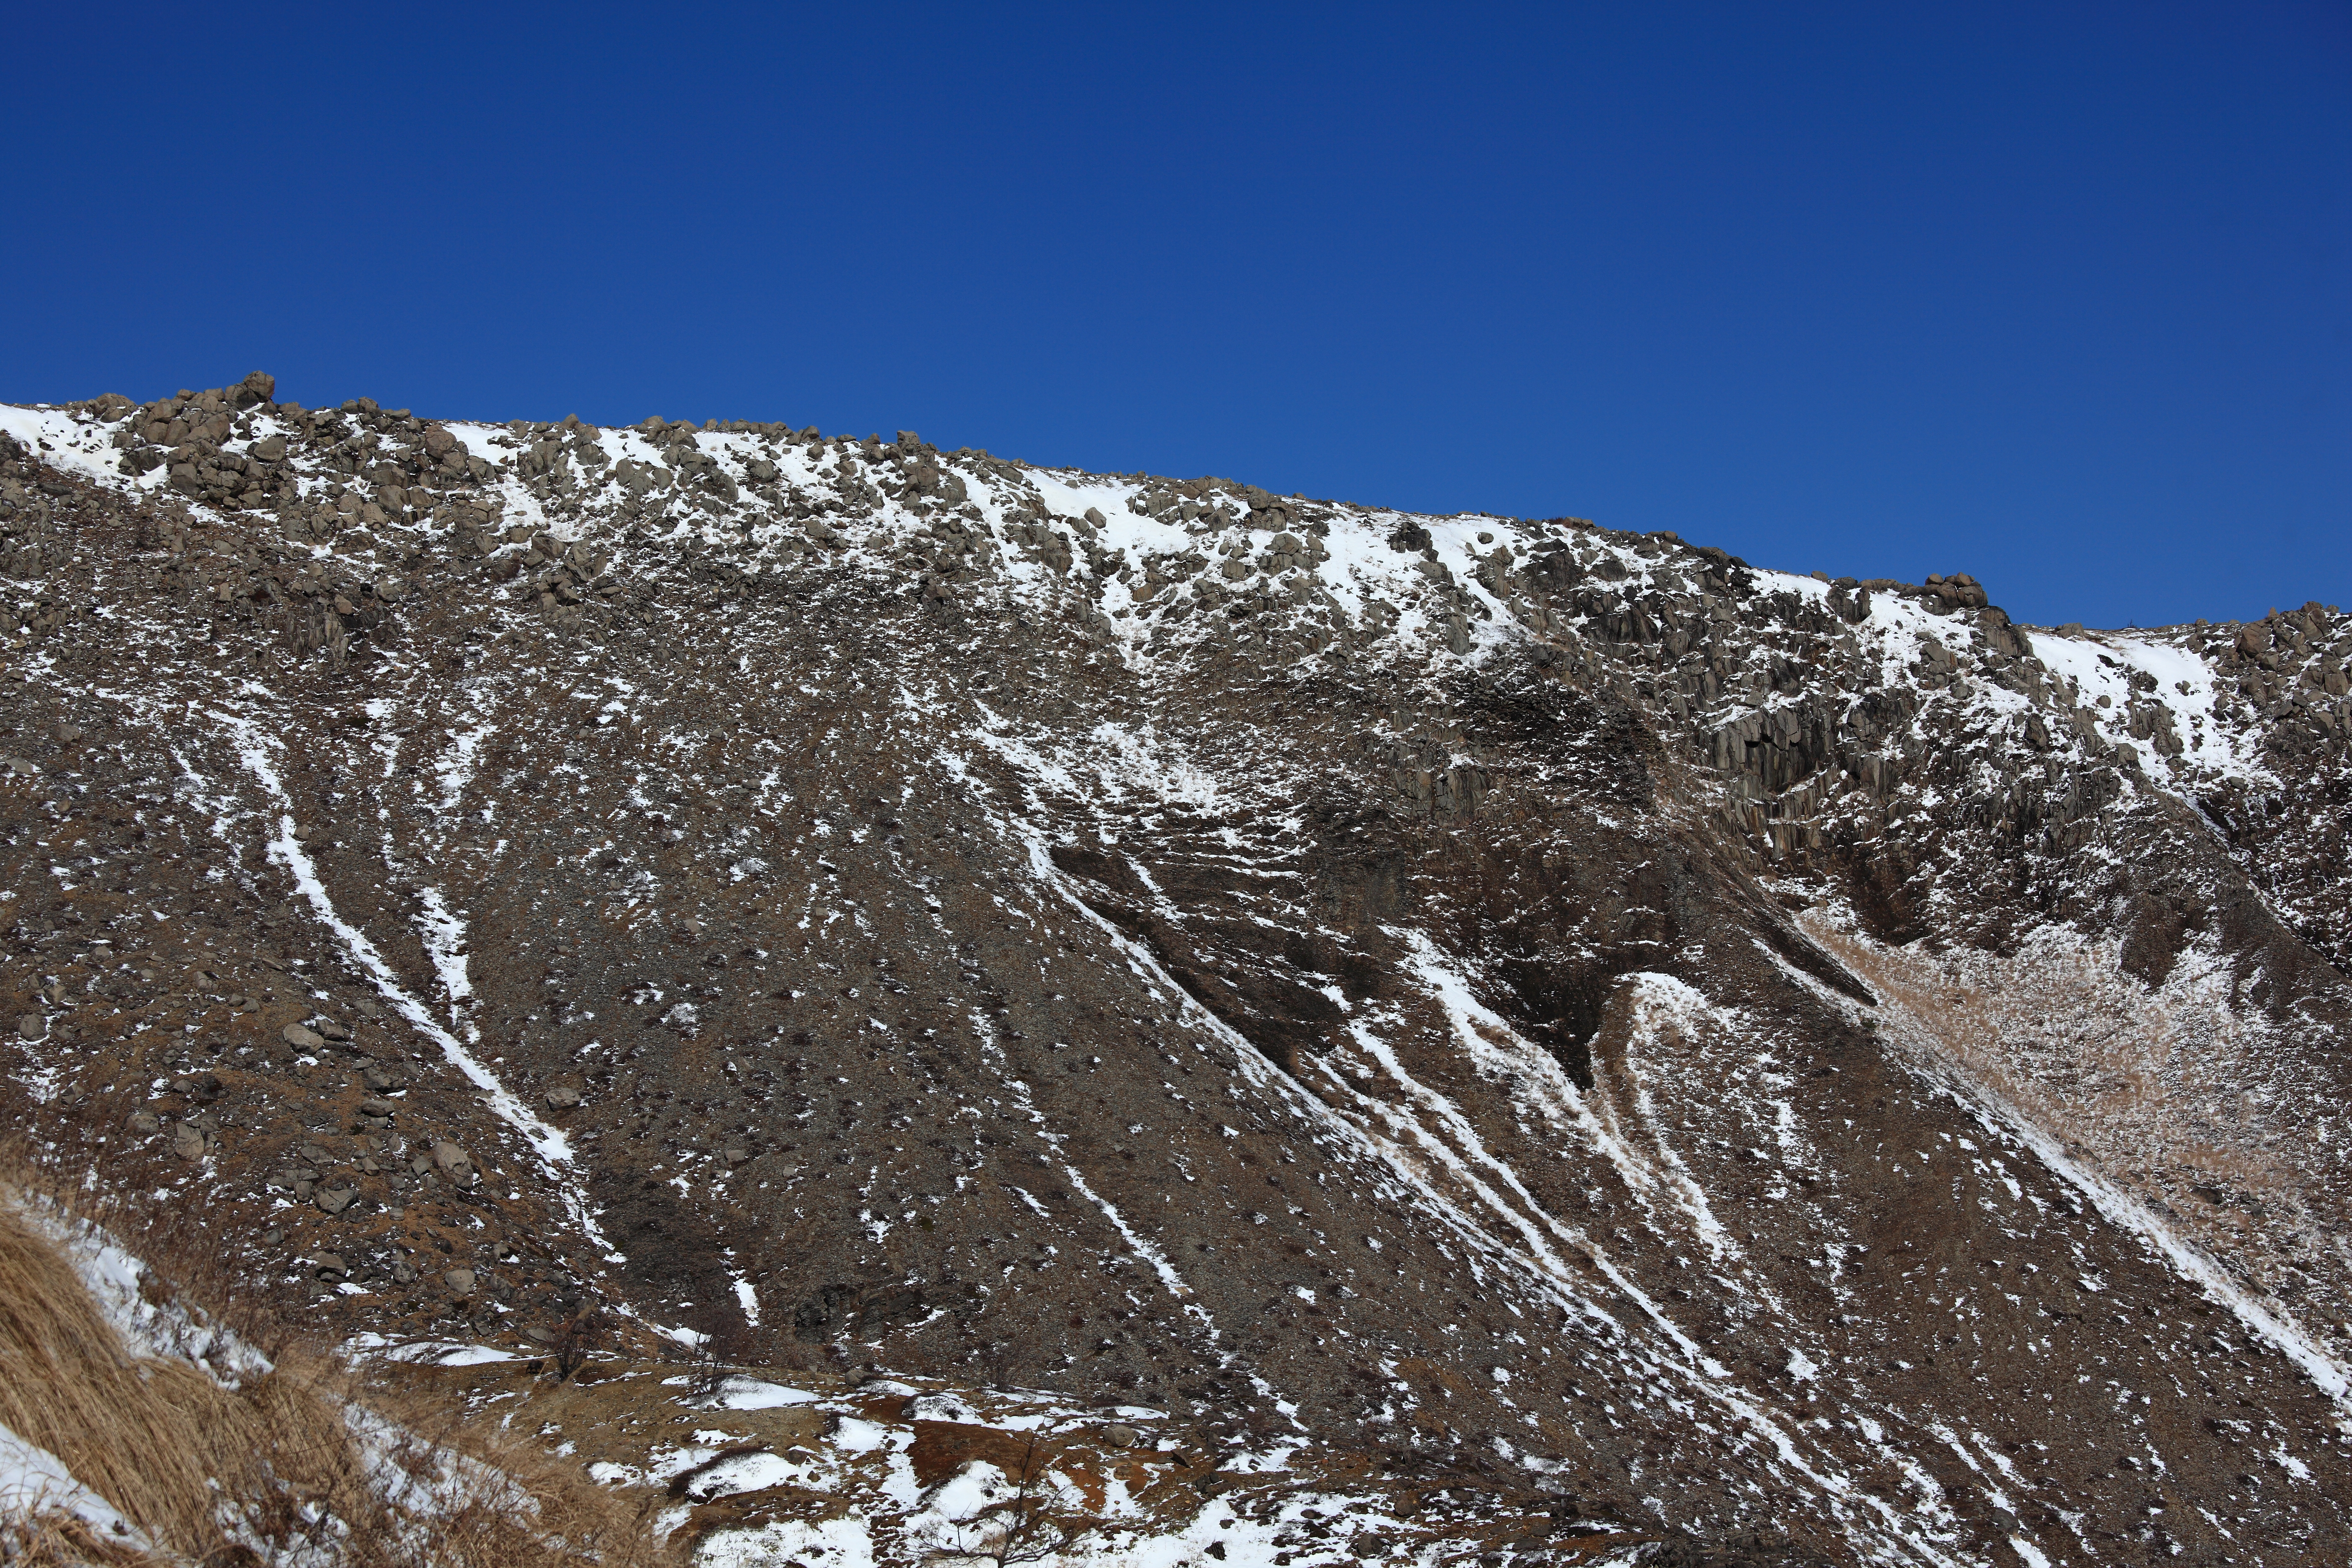
landscape, mountain, snow, winter, adventure, view, mountain range, high, weather, terrain, ridge, summit, geology, badlands, plateau, 5d, hires, markii, hi, res, resolution, landform, mountain pass, mountainous landforms, geological phenomenon